Tommy Lasorda

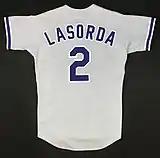
1980 Los Angeles Dodgers #2 Tommy Lasorda road jersey

Lasorda became the Los Angeles Dodgers manager September 29, 1976, upon Alston's retirement. When asked by broadcaster Vin Scully if he felt any pressure replacing Alston, Lasorda responded, "No, Vin, I'm worried about the guy who's gonna replace me. That's the guy who's gonna have it tough." He managed the final four games of the 1976 season. Lasorda oversaw the remainder of the historic Dodger infield, which started on a regular basis from 1973 to 1981.